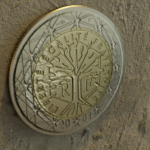
Coin value: 2euro
Country: fr
Edition: 2euro